Question: Please indicate a possible affordance area of the carrot that can be used for eating
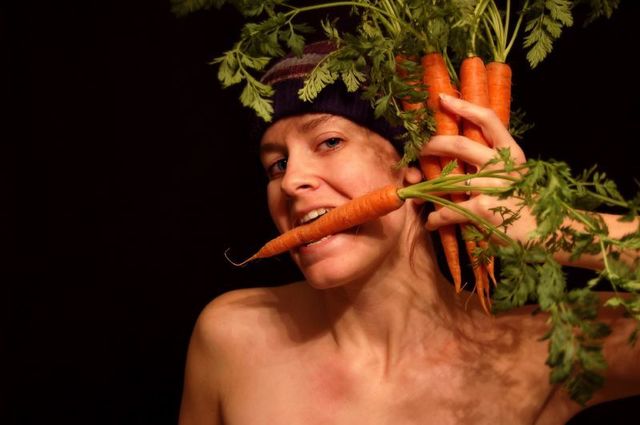
Answer: [241.5, 181.5, 399.5, 264.5]